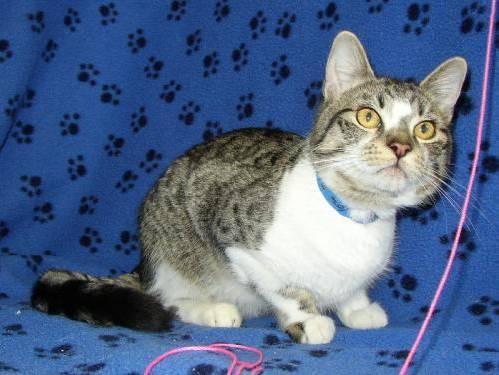
cat